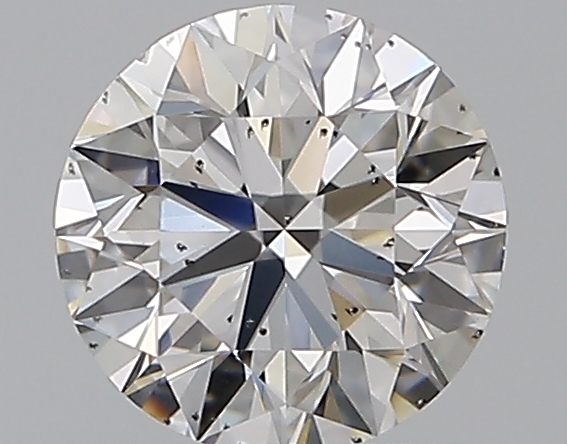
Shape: round
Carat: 0.72
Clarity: SI2
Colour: E
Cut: EX
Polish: EX
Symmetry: EX
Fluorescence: F
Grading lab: GIA
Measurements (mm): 5.68 x 5.71 x 3.57